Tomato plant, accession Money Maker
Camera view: horizontal (90 deg, fisheye); turntable rotation: 180 degrees
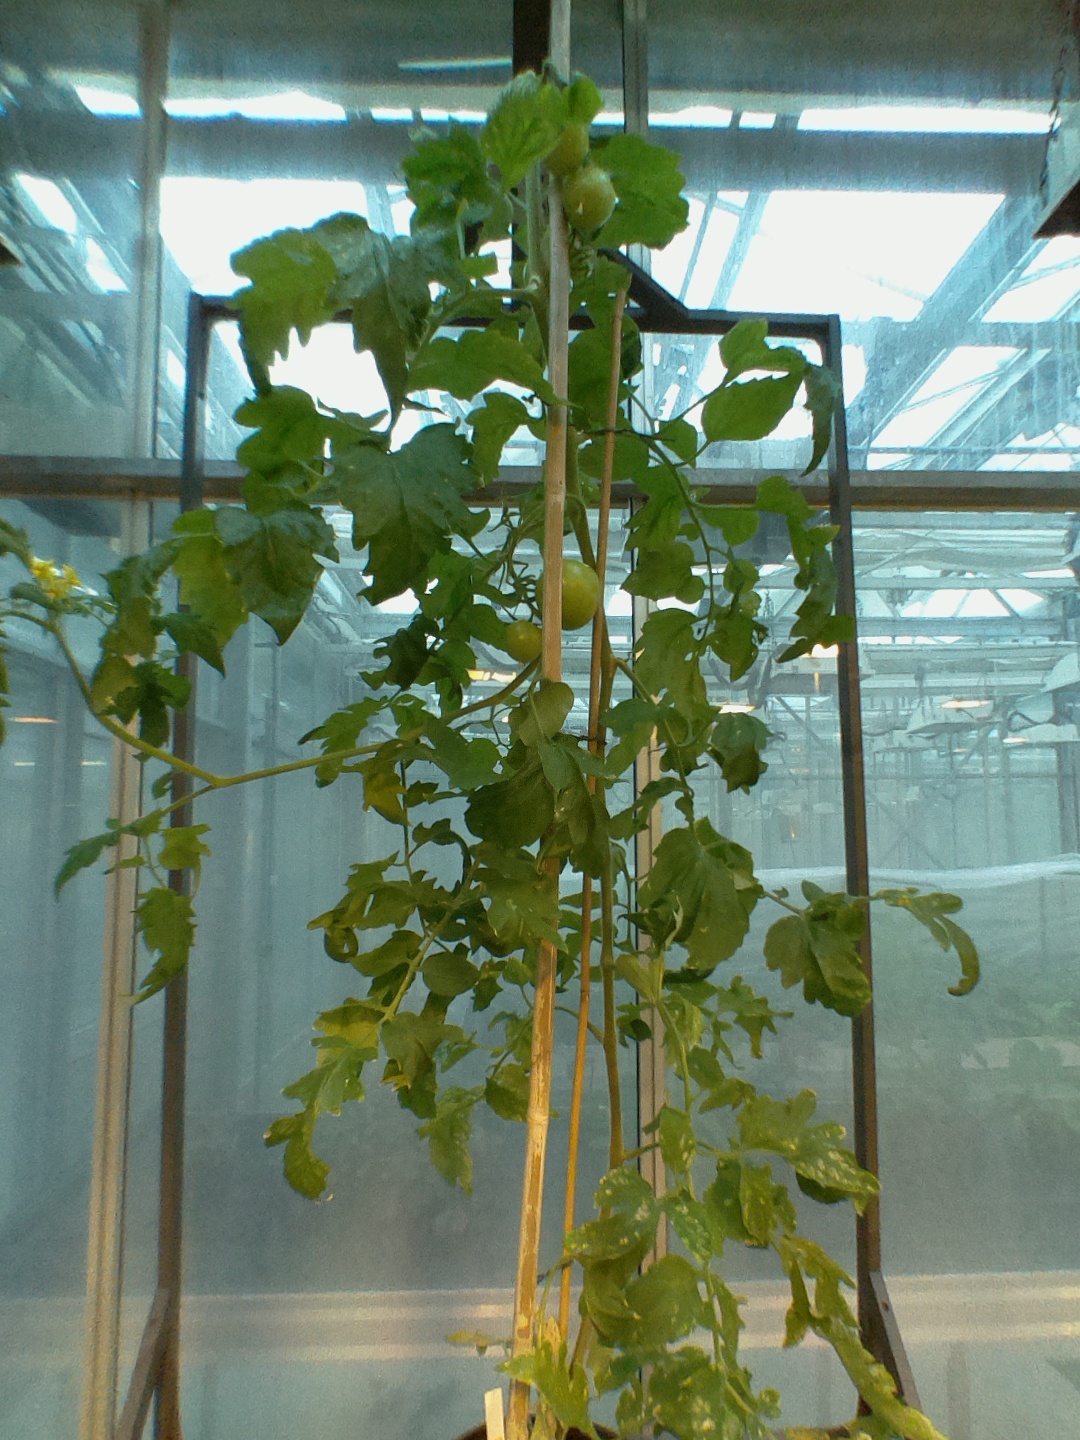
BBCH growth stage 74: 40%-50% of final fruit size